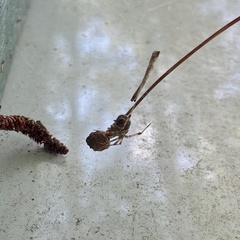
Species: Parasteatoda_tepidariorum